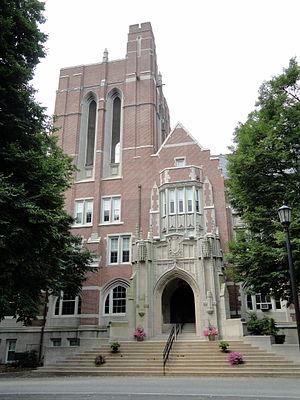
L'Emmanuel College est une université d'arts libéraux catholique et mixte de Boston, dans le Massachusetts.
Fenway-Kenmore est un quartier de Boston, dans le Massachusetts, au nord-est des États-Unis. Bien qu'il soit considéré comme un quartier administratif, il est composé de nombreuses sections distinctes qui sont presque toujours qualifiés de Fenway, Kenmore Square ou Kenmore. En outre, le quartier de Fenway est divisé en deux sous-quartiers communément appelés East Fenway/Symphony et West Fenway.